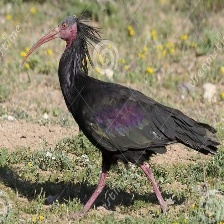
Species: BALD IBIS
Scientific name: GERONTICUS EREMITA